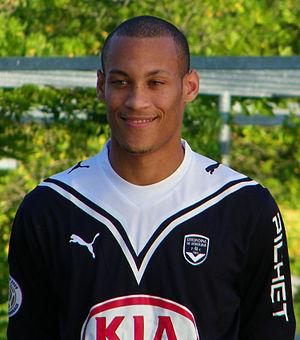
Yoan Gouffran, né le 25 mai 1986 à Villeneuve-Saint-Georges, est un footballeur français.